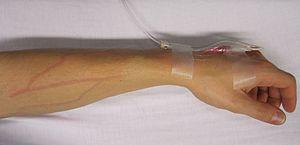
La morphine est le principal alcaloïde de l'opium, le latex du pavot somnifère. C'est une molécule complexe utilisée en médecine comme antalgique et comme drogue pour son action euphorisante.